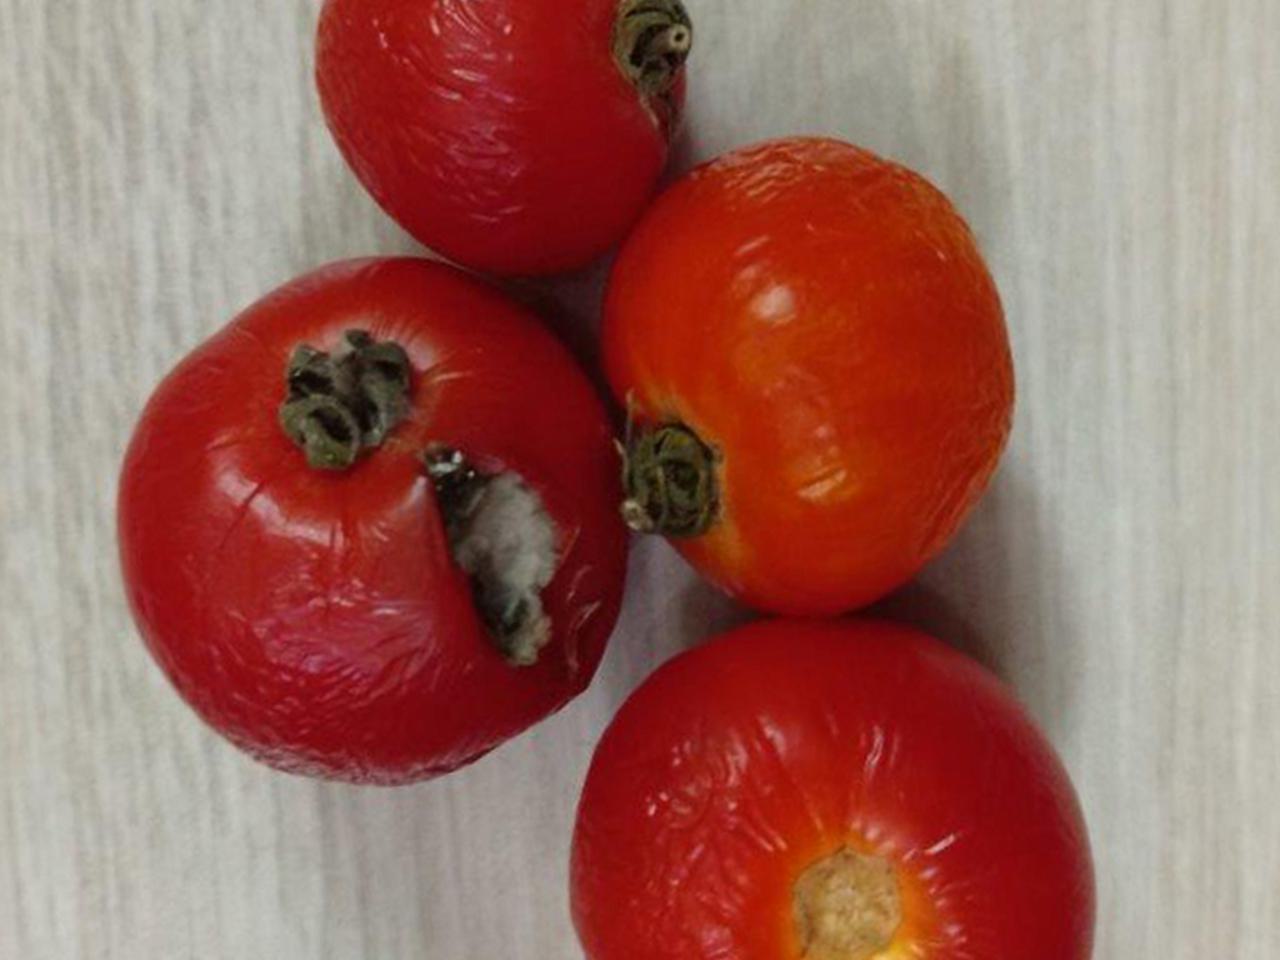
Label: Rotten